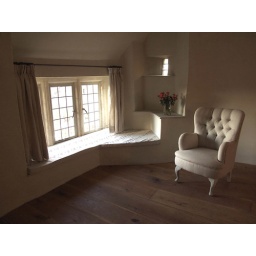
Mulberry - the window seat in one of the double bedrooms, with magnificent rural views and comfy chair